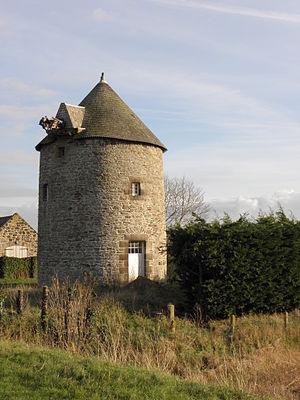
Moulin des Mondrins sis à Cherrueix (35).